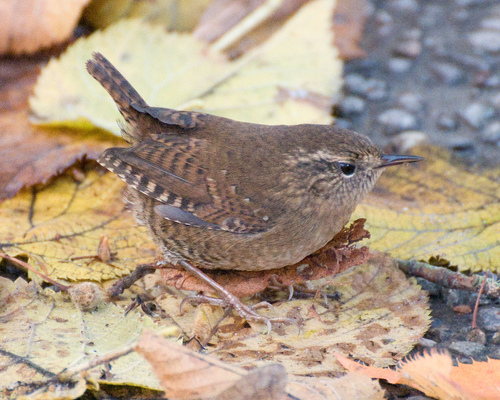
small medium brown bird with a sharp black beak.
a brown and black bird with a sharp beak and spotted breast.
this is a brown bird with a small pointy black beak.
a small bird with brown and black speckled wings, a short, narrow beak, and long, skinny legs.
small brown grey and black bird with long black tarsus and medium brown beak
this bird has a long black beak and has brown and black stripes all over; as well as a short rectrices.
this bird has wings that are brown and has a white bellythe bird has a small bill that is pointed and speckled brown all over.
this small bird has a black bill and a crown and back which are mainly brown but with lighter flecks throughout.
a small and round bird with a dull colored body and a black beak.
Species: Winter Wren